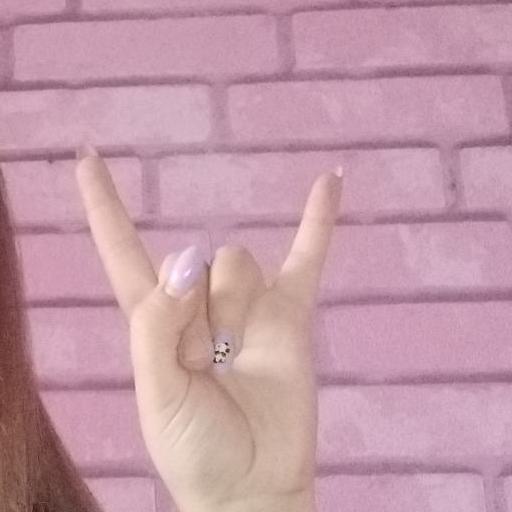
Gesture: rock